King's Bounty: Armored Princess

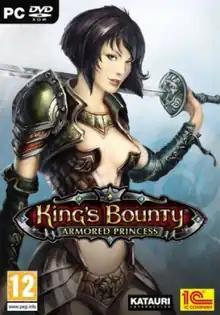

King's Bounty: Armored Princess is a strategy video game developed for Microsoft Windows by Katauri Interactive and published in most regions by 1C Company in 2009. It is the sequel to the strategy game "", which is itself based on concepts from the much older "King's Bounty" developed years earlier by New World Computing. While the mechanics of the game do not differ significantly from that of the previous year's release, it features a new heroine and other minor new elements. Its expansion pack "" was released in 2010.